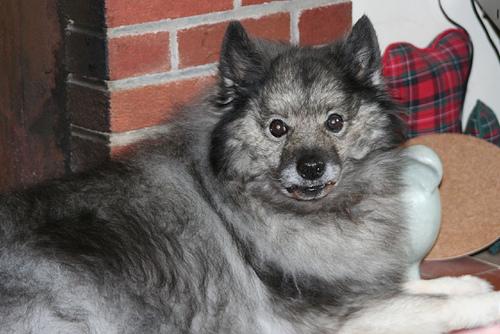
Breed: keeshond